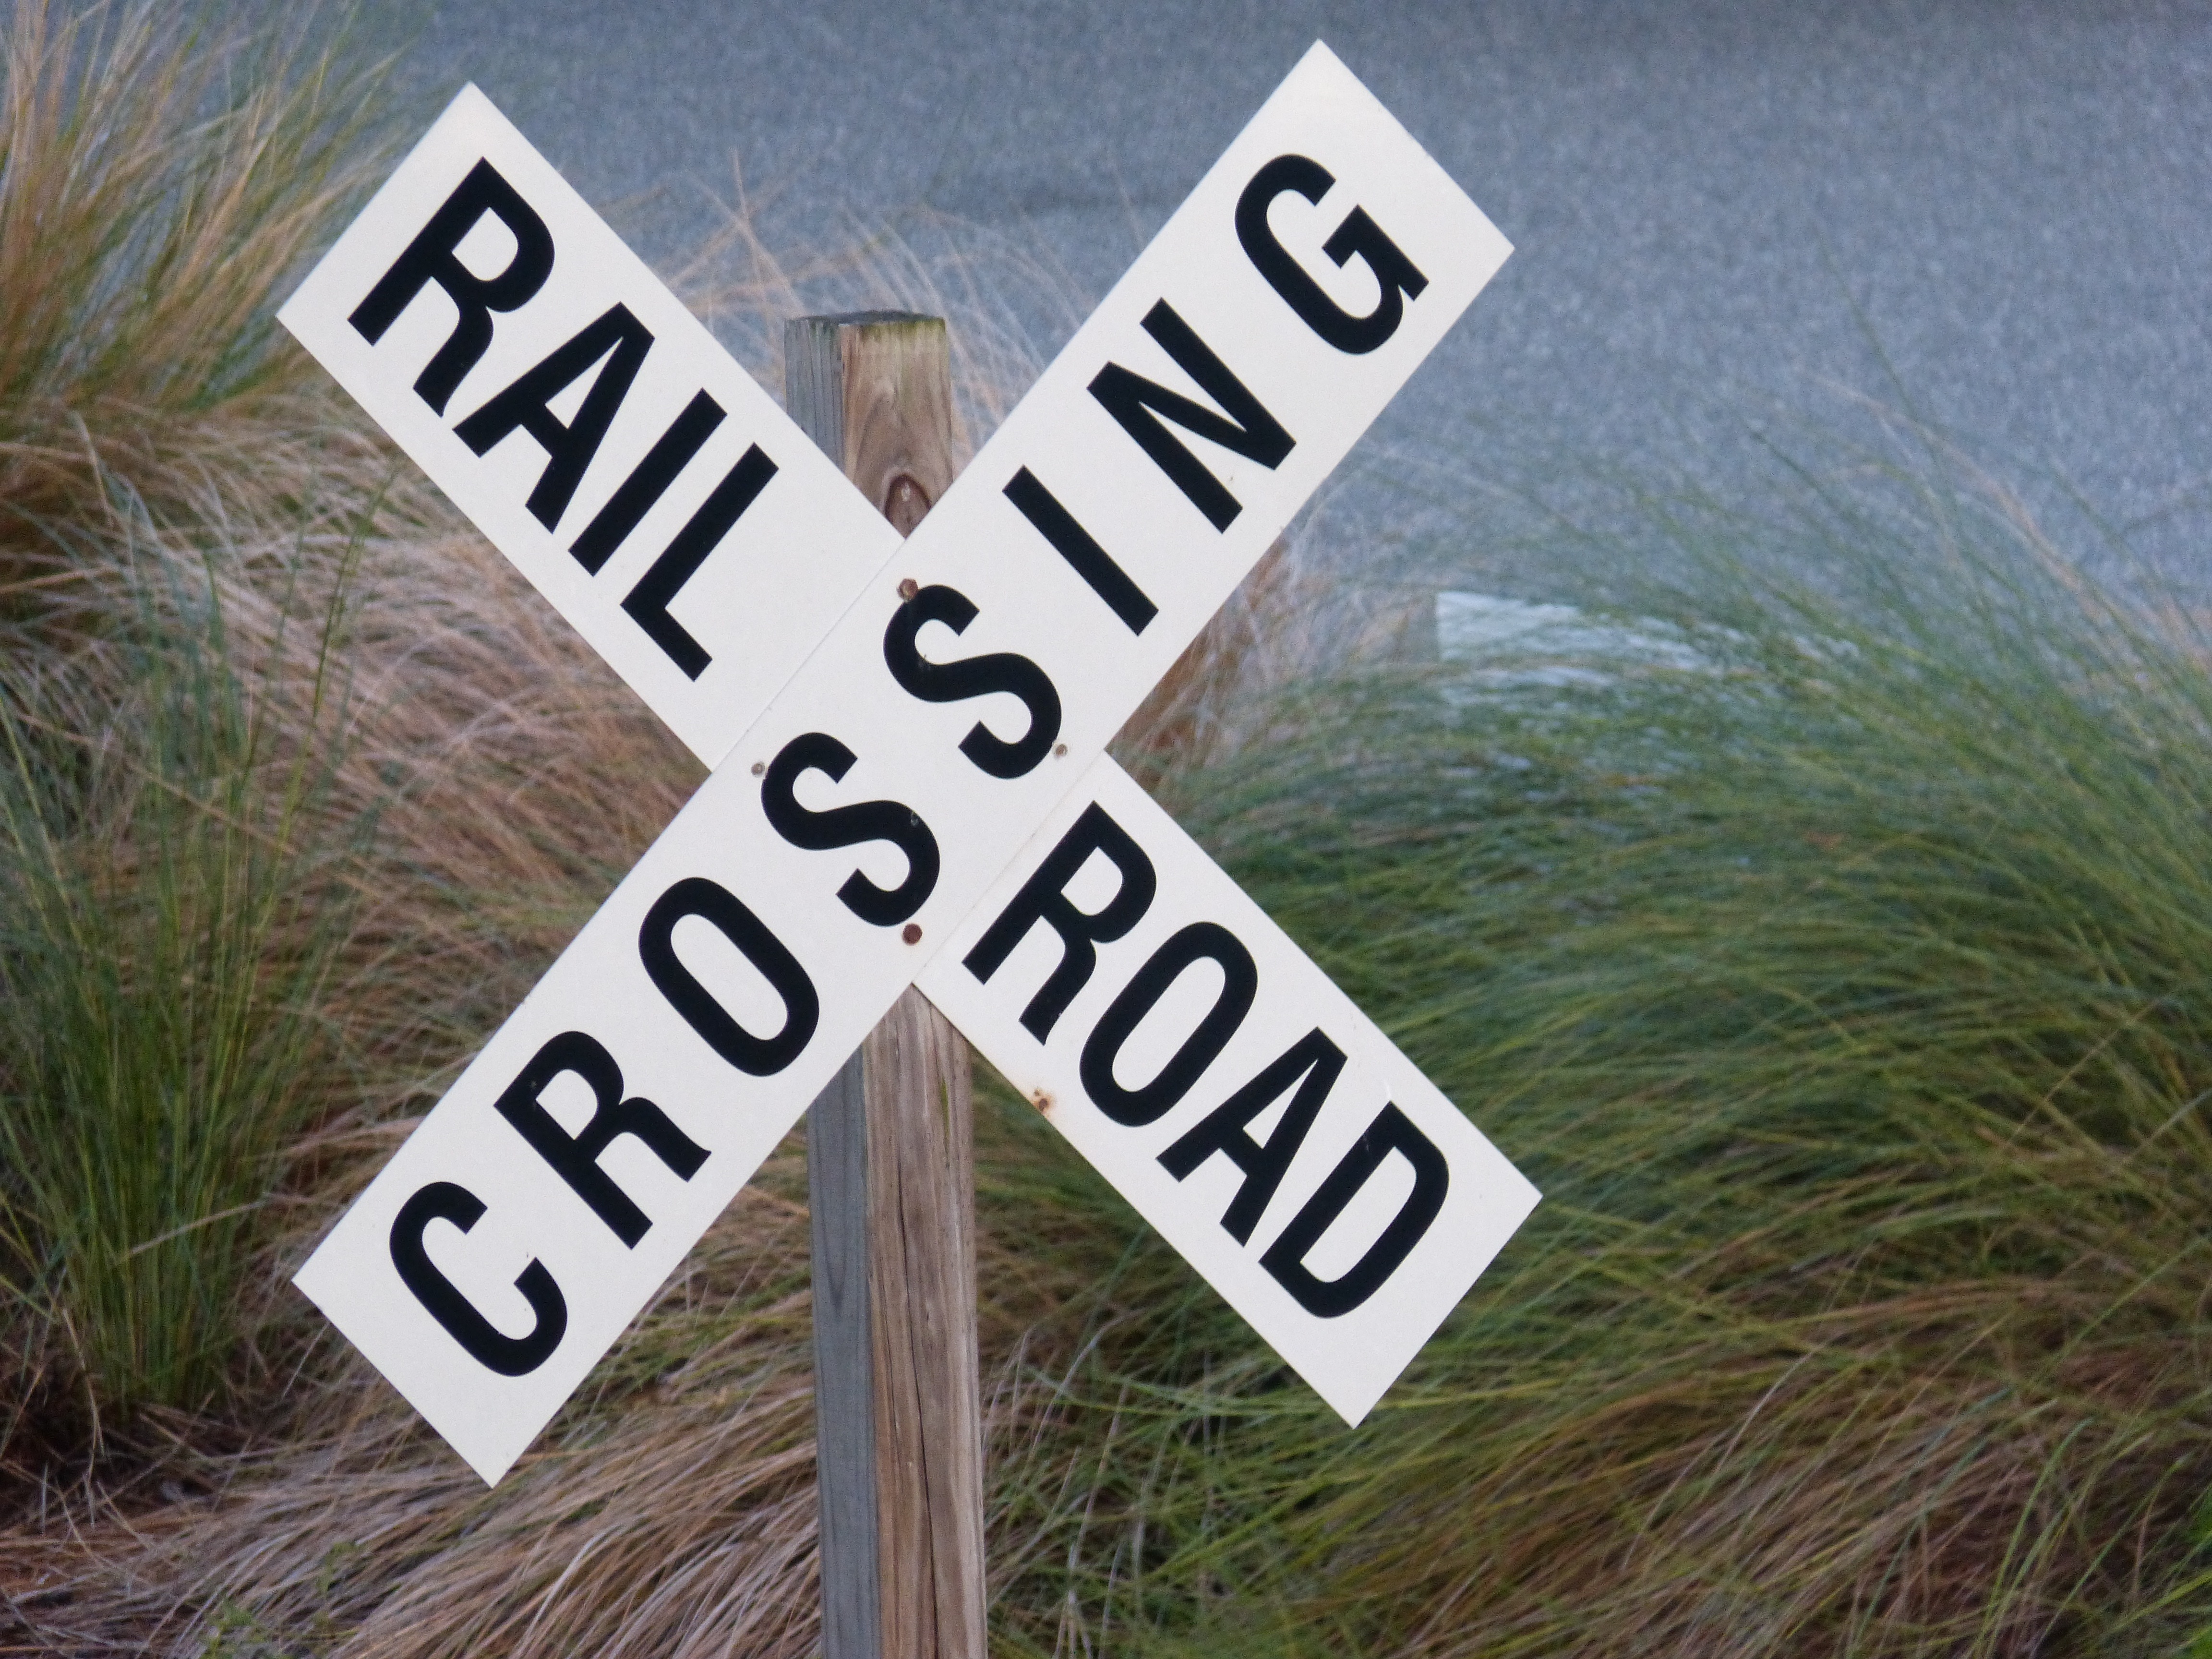
crossing, number, wind, sign, symbol, street sign, signage, tall grass, font, traffic sign, railroad crossing, railway crossing, native florida grass, ornamental grass